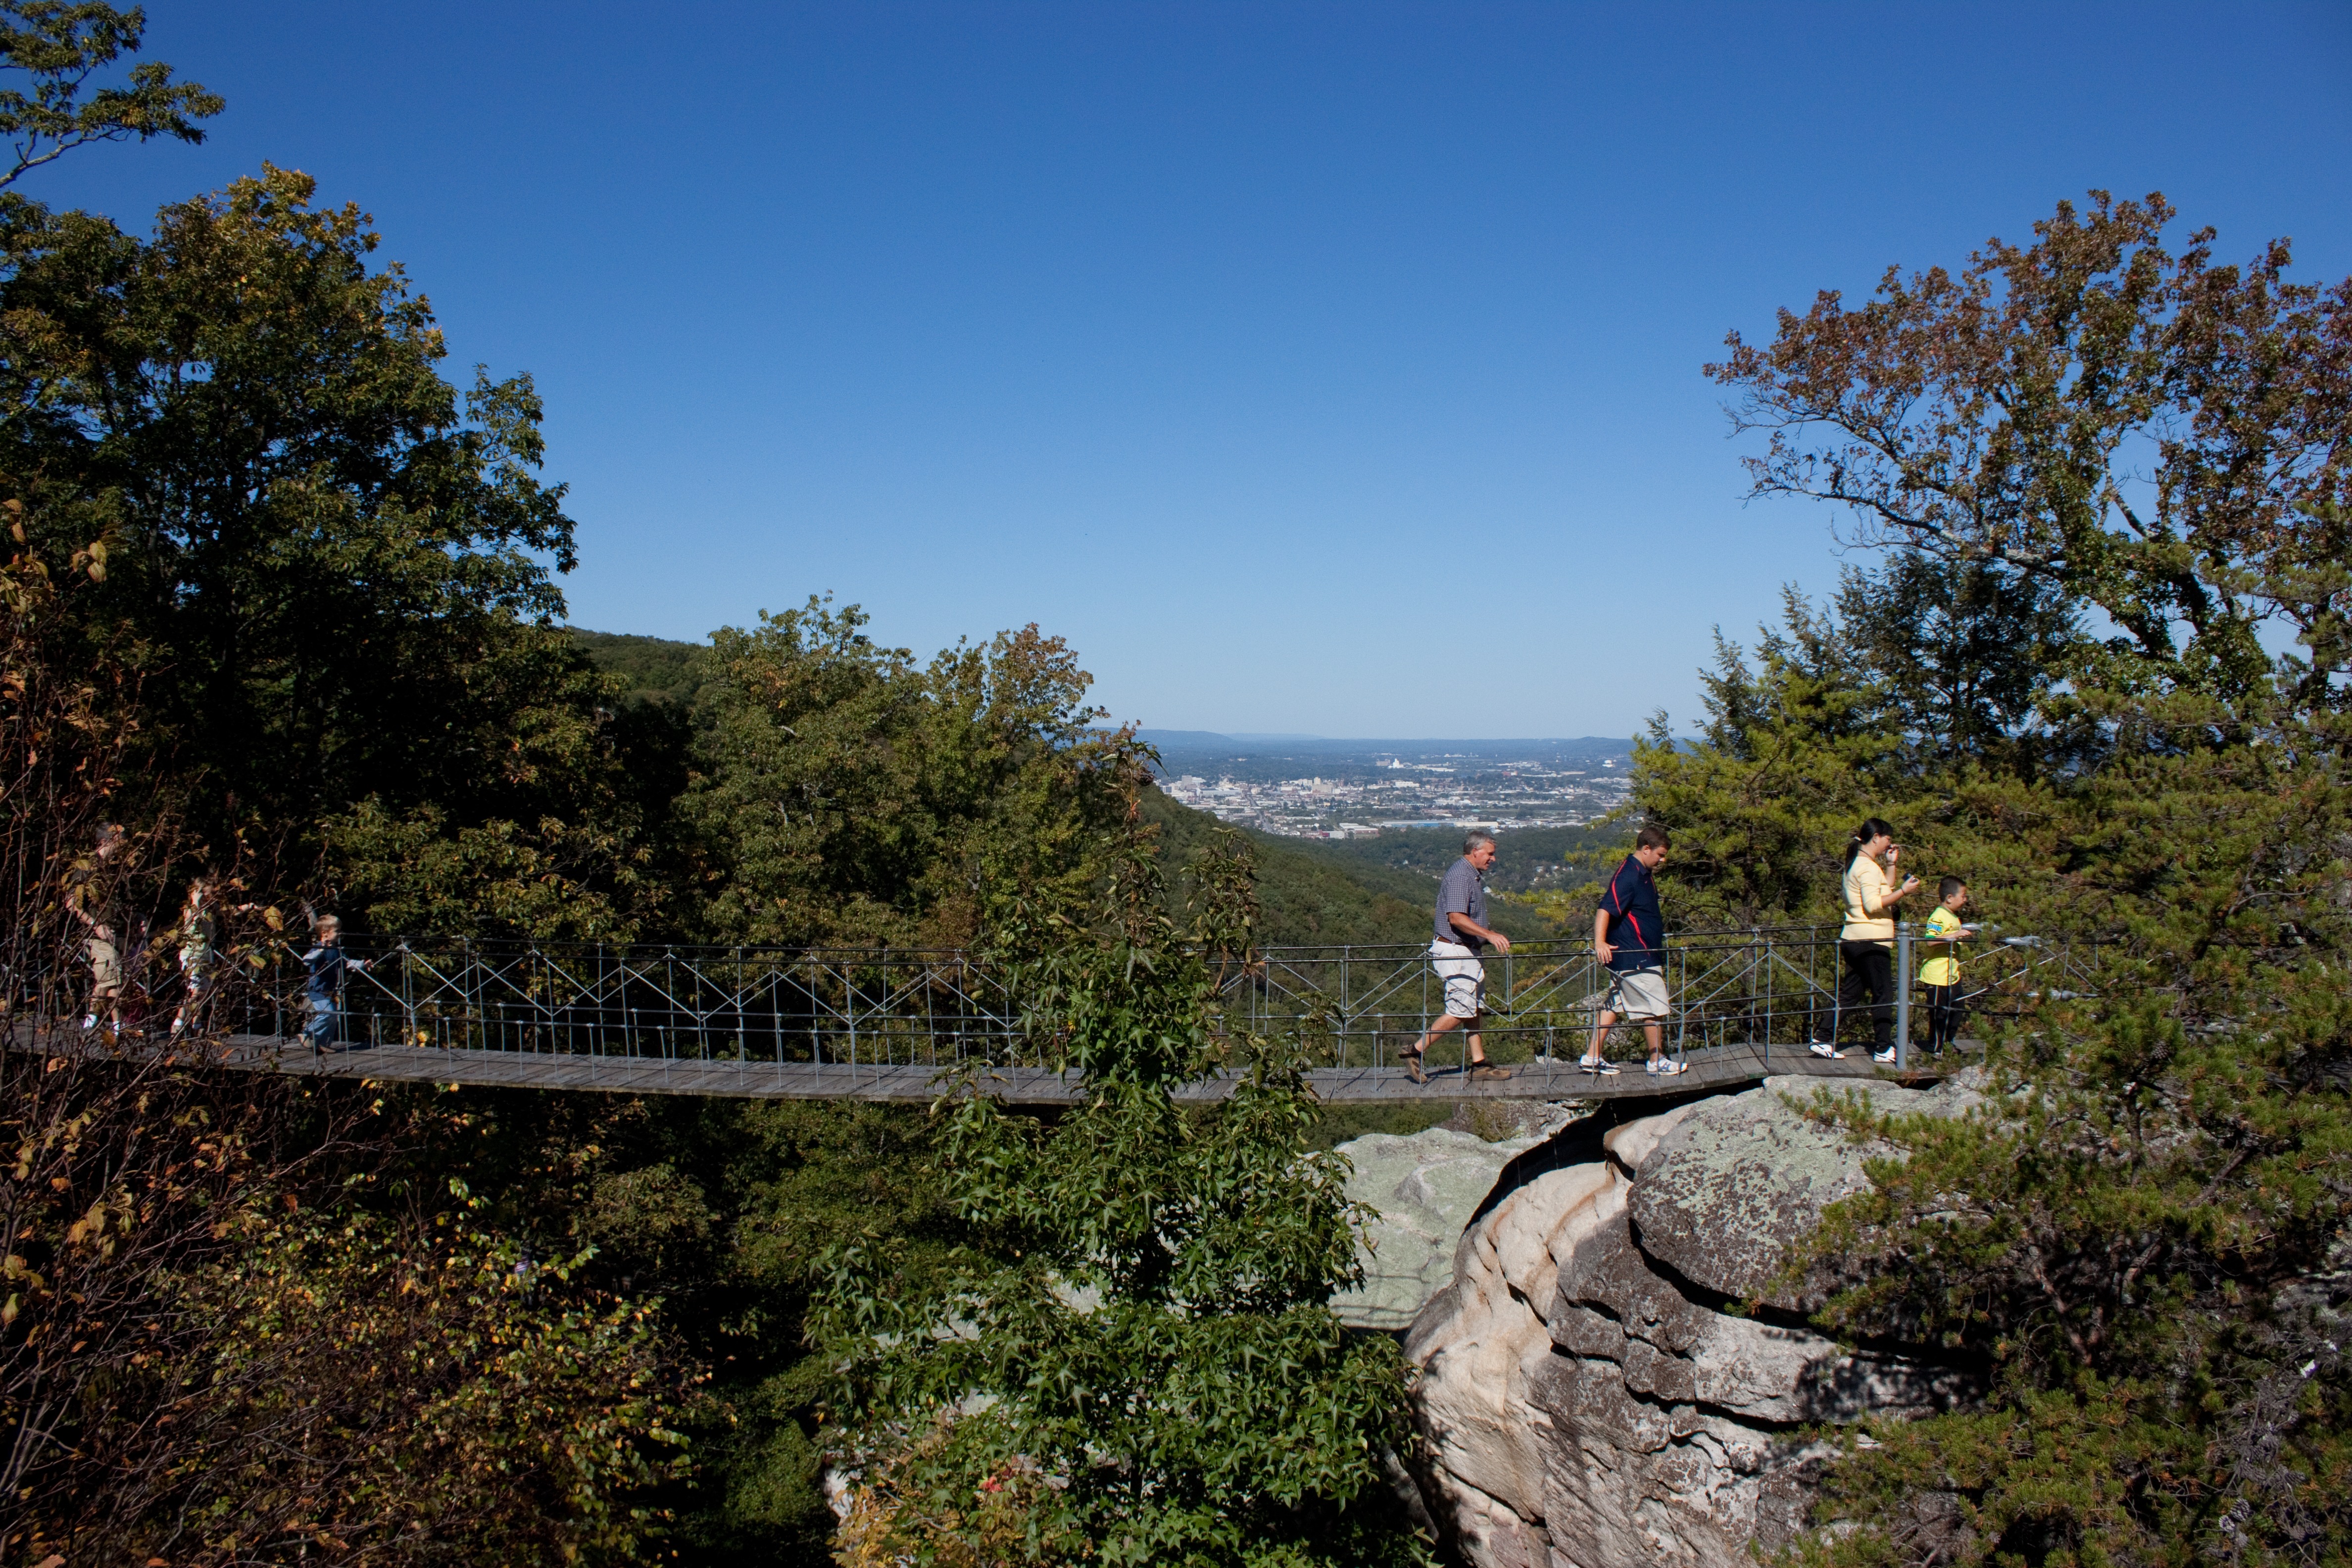
landscape, tree, nature, outdoor, wilderness, mountain, trail, bridge, adventure, land, walkway, wild, environment, scenic, natural, autumn, scenery, suspension, footbridge, suspended, tennessee, chattanooga, lookout mountain, swinging bridge